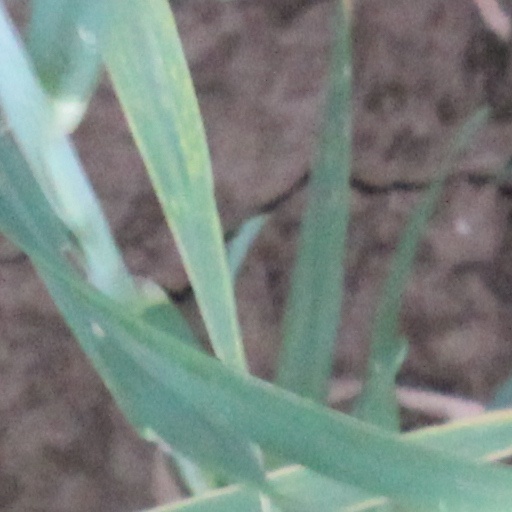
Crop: wheat